Steven Gerrard

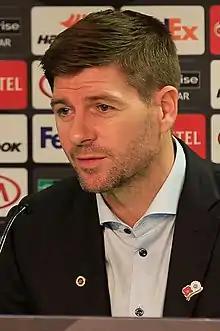
Gerrard as Rangers manager in 2018

Steven George Gerrard MBE (born 30 May 1980) is an English professional football manager and a former player. Widely regarded as one of the greatest midfielders of all time and one of Liverpool's greatest ever players, Gerrard spent the majority of his playing career as a central midfielder for Liverpool and the England national team, captaining both.